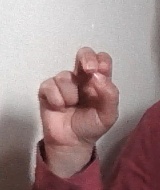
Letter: gaaf